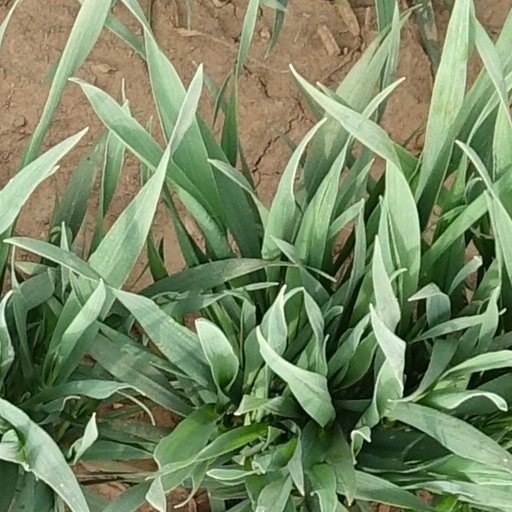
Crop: wheat